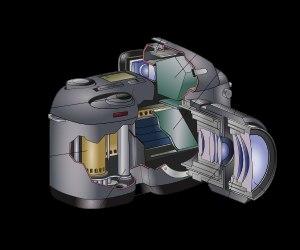
Un appareil photographique reflex mono-objectif est un type d'appareil photographique dans lequel un même objectif sert à la fois à la visée et à la prise de vue. Lors de la visée, un miroir réfléchit vers le verre de visée la lumière en provenance de l'objectif. Ce miroir se relève brièvement lors de la prise de vue, afin de laisser la lumière atteindre la surface sensible. Les appareils reflex mono-objectif peuvent être argentiques ou numériques, de petit ou de moyen format. Ils sont la plupart du temps à objectif interchangeable, à l'exception notable de bridge argentiques. Les modèles les plus courants sont les argentiques 24 × 36 et les numériques de format 4/3 à 24 × 36.